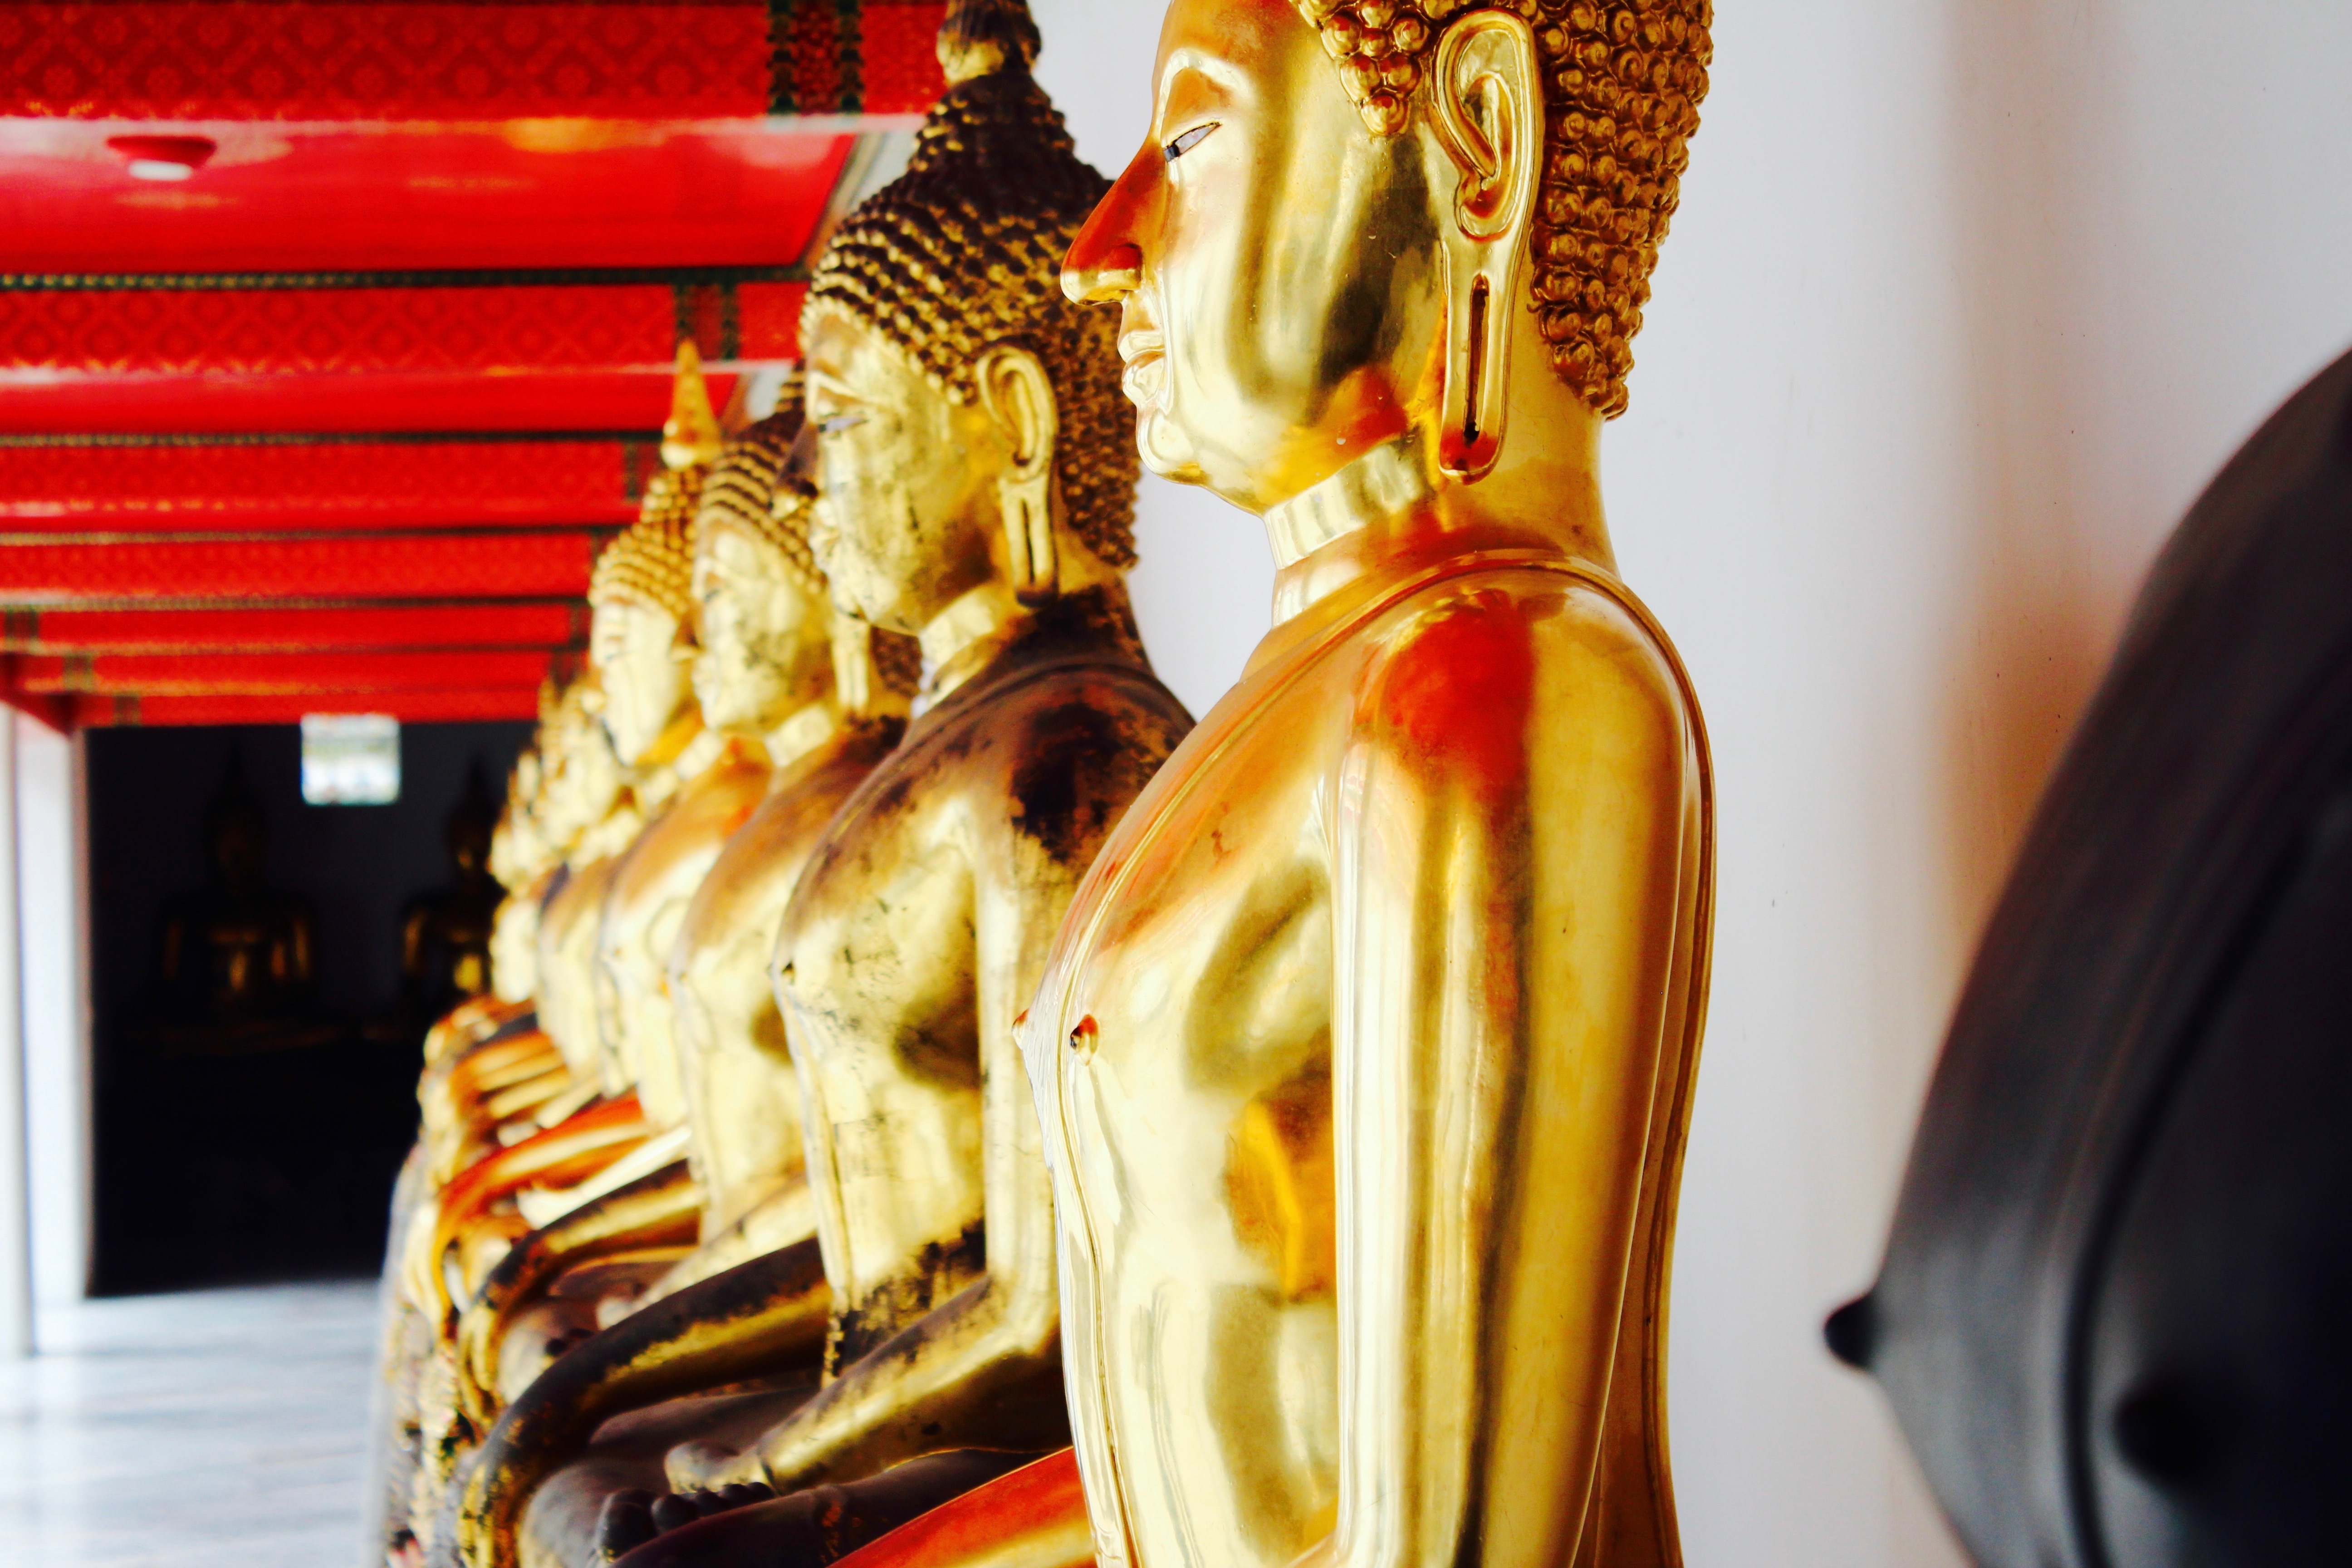
palace, old, statue, dish, meal, food, buddhist, buddhism, religion, asia, cuisine, thailand, figure, meditation, gold, temple, altar, faith, shrine, buddha, bangkok, carving, tradition, wat, southeast, thai buddha